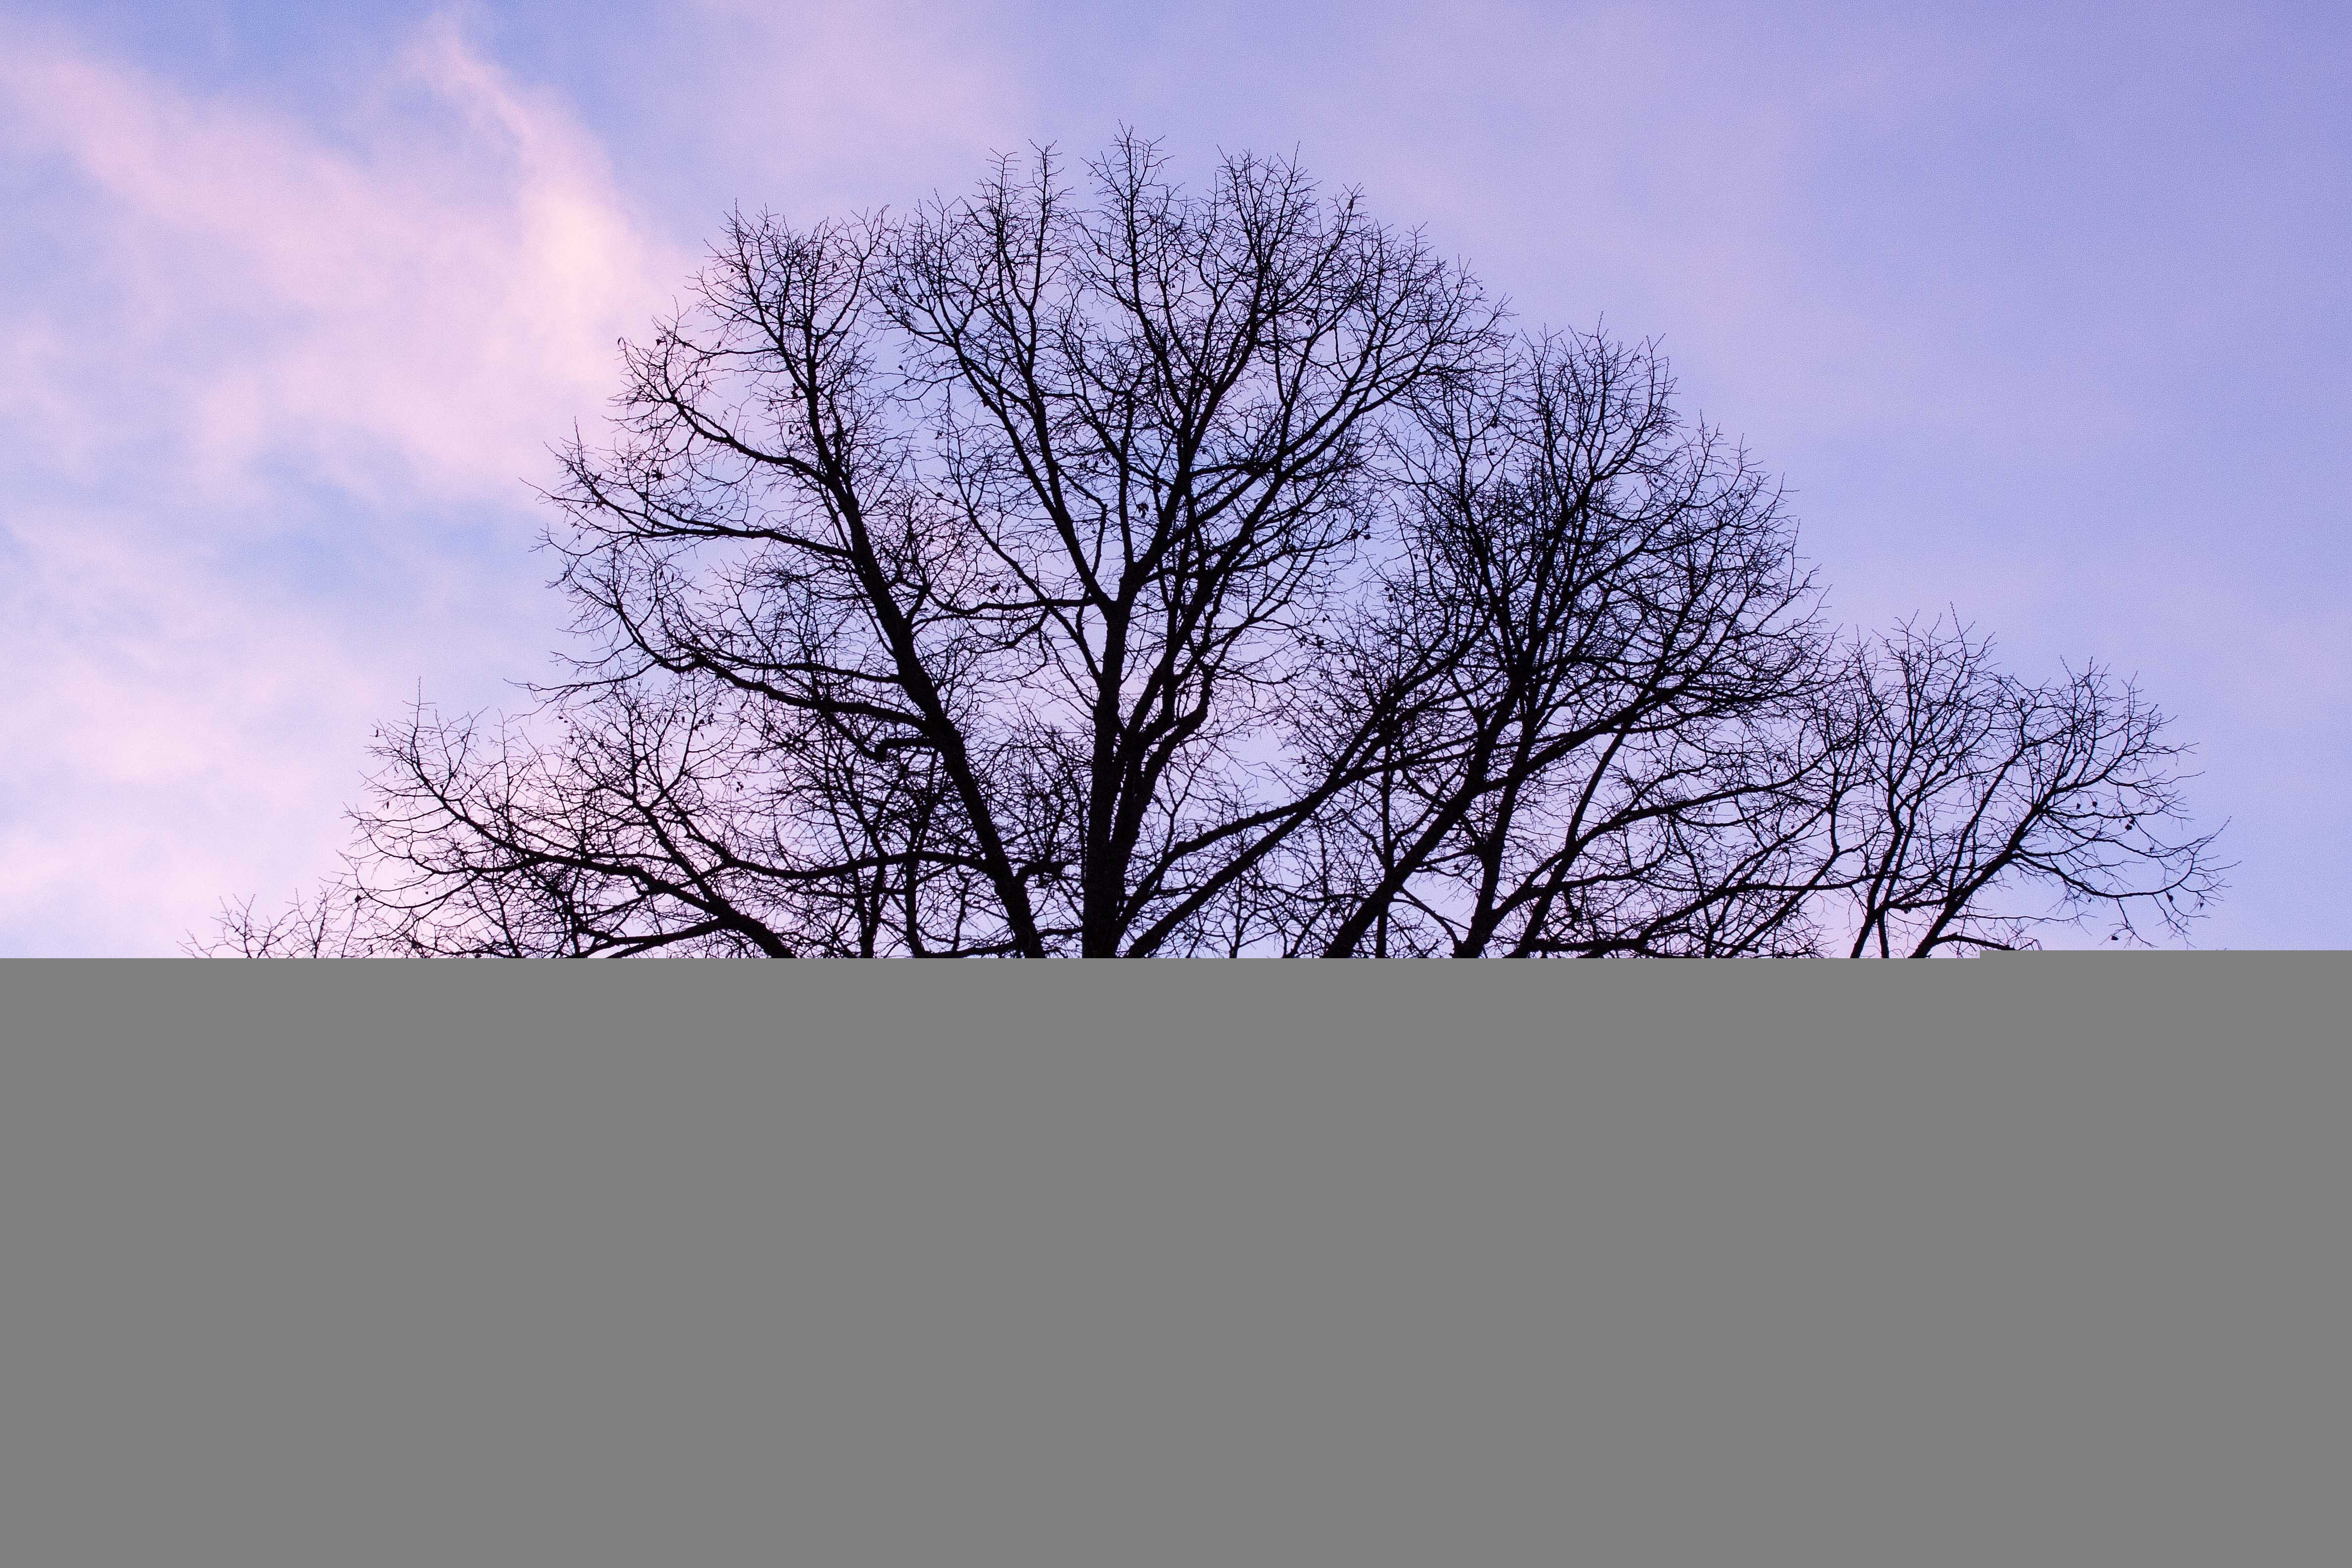
tree, grass, horizon, branch, silhouette, winter, cloud, plant, sky, morning, flower, frost, dawn, dusk, season, feel, linde, mood, ecosystem, morning hour, atmospheric phenomenon, woody plant